Banks' Florilegium

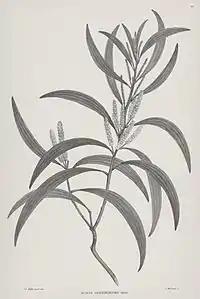
"Acacia cunninghamii" from the 1900 "Illustrations of Australian Plants" release of part of Florilegium in black and white.

Banks' Florilegium is a collection of copperplate engravings of plants collected by Sir Joseph Banks and Daniel Solander while they accompanied Captain James Cook on his first voyage around the world between 1768 and 1771. They collected plants in Madeira, Brazil, Tierra del Fuego, the Society Islands, New Zealand, Australia and Java. During this voyage, Banks and Solander collected nearly 30,000 dried specimens, eventually leading to the description of 110 new genera and 1300 new species, which increased the known flora of the world by 25 per cent.